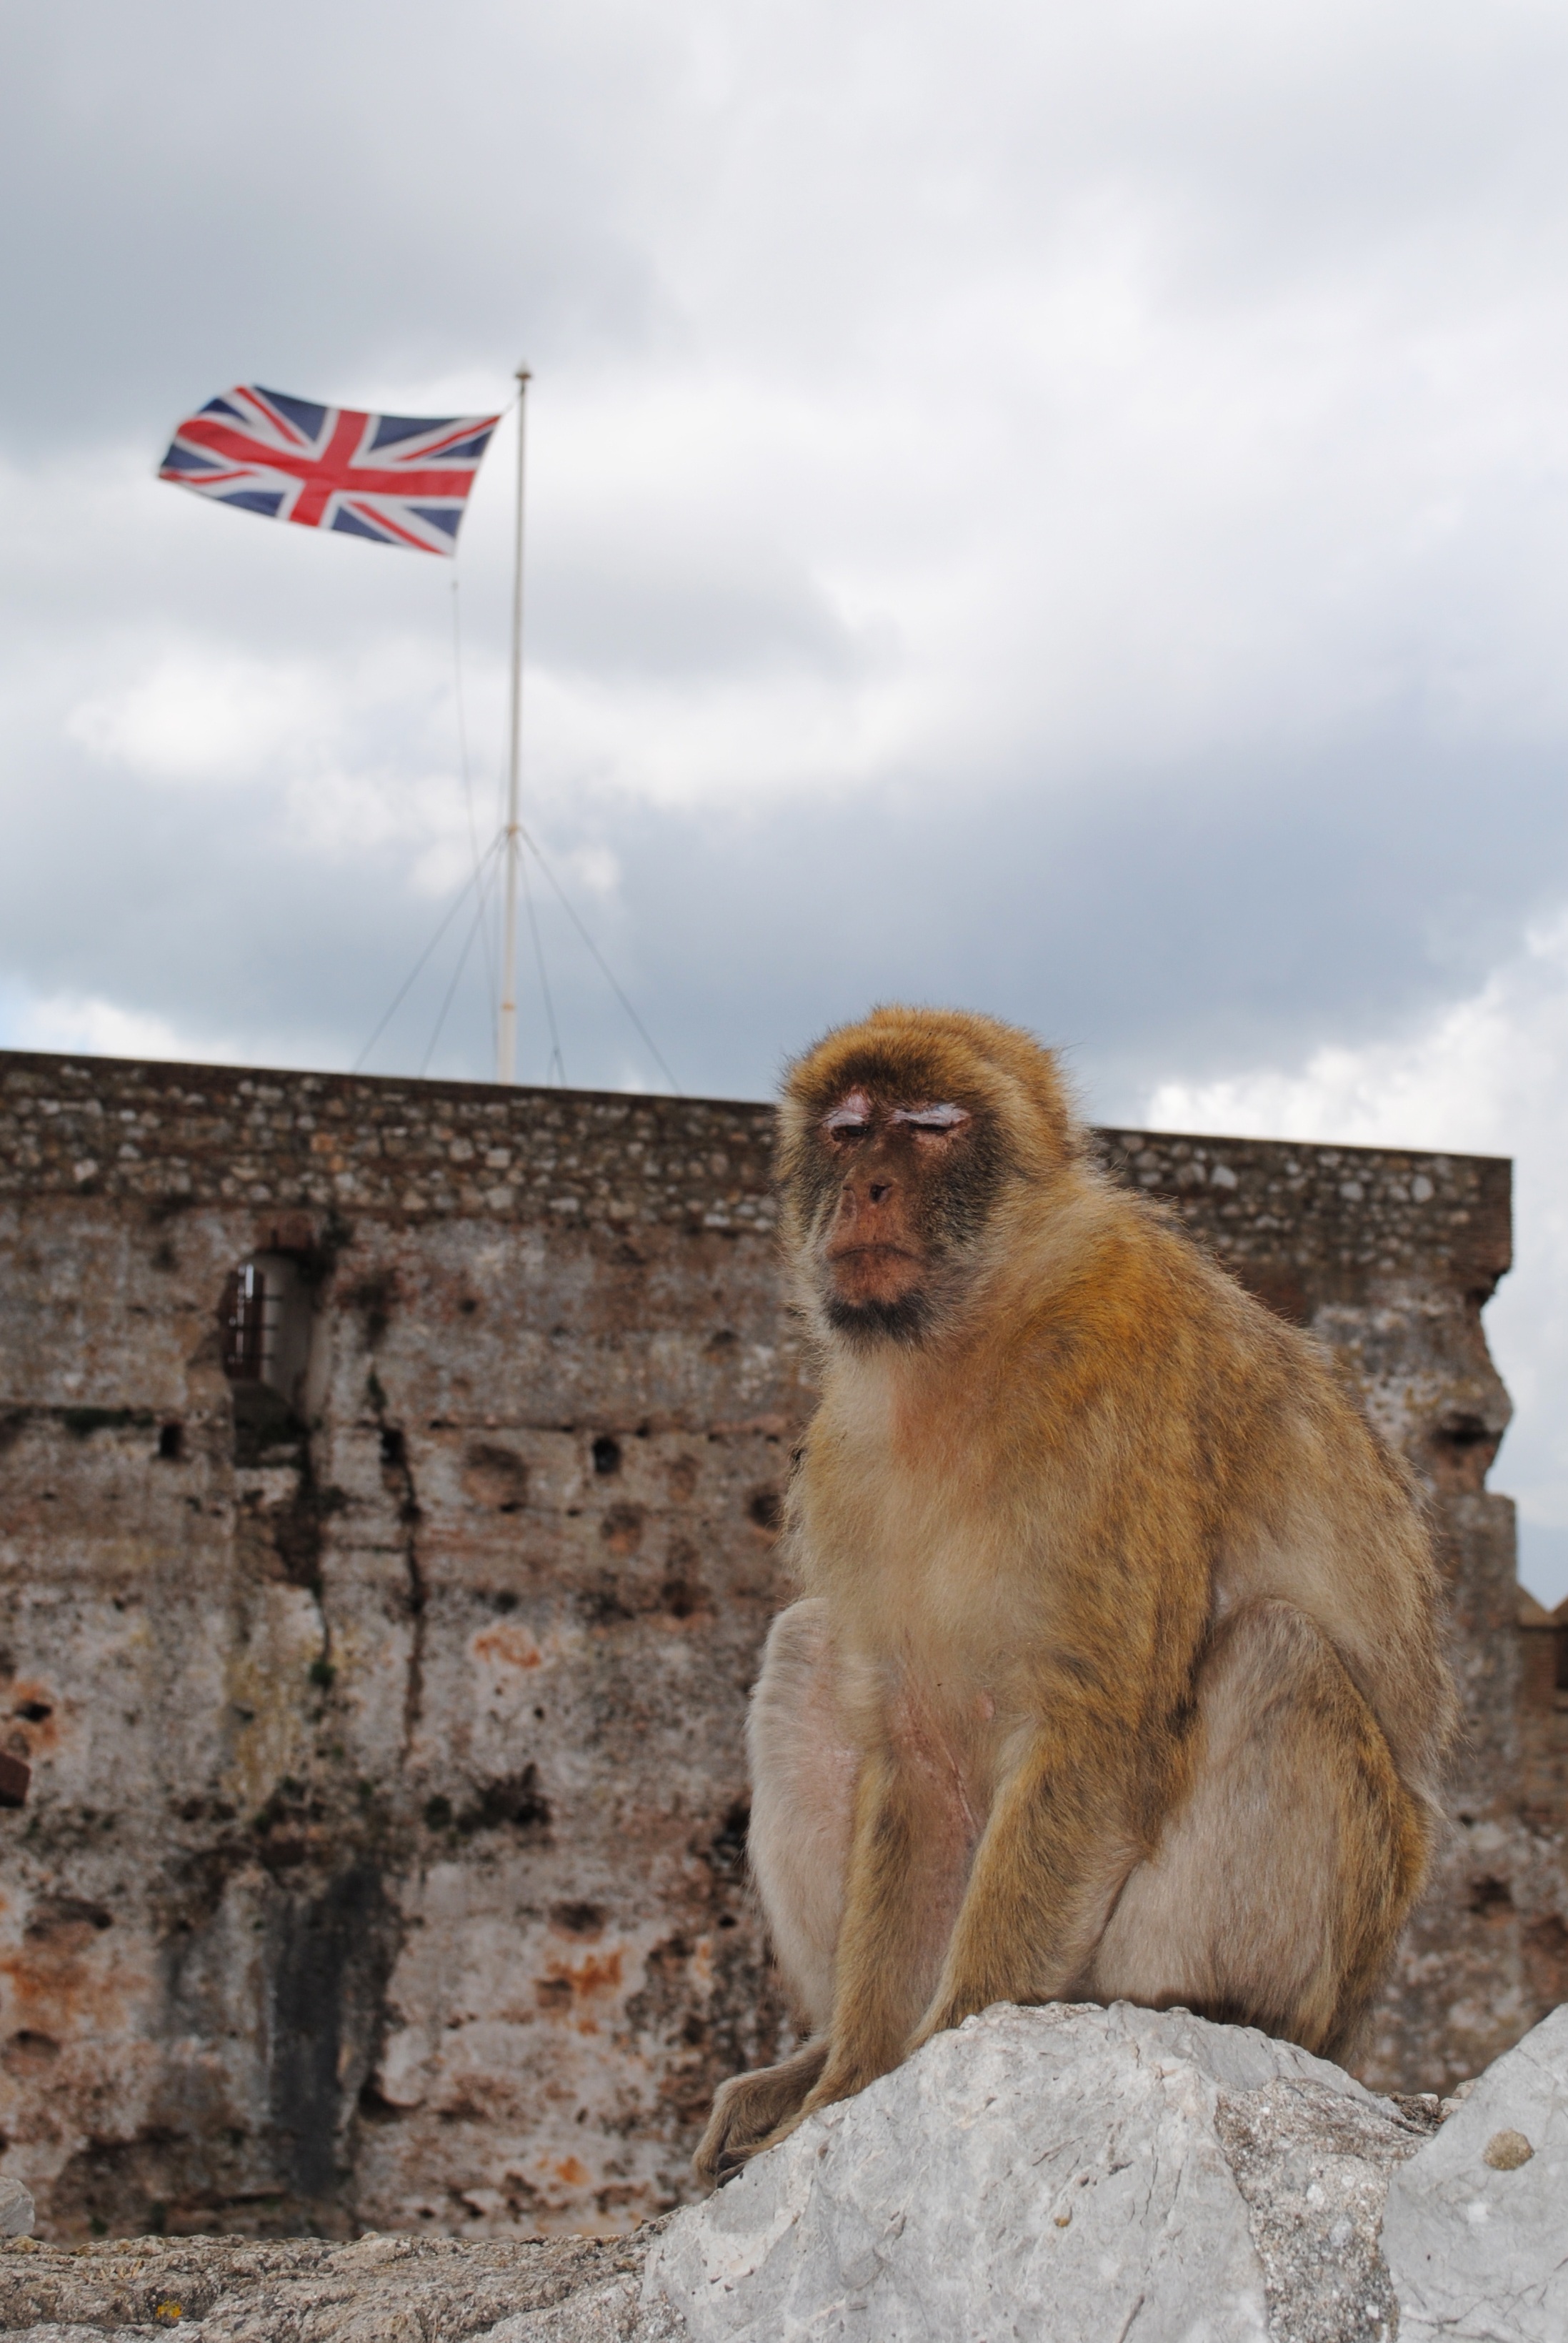
rock, mammal, monkey, fauna, primate, gibraltar, spain, andalusia, macaque, united kingdom